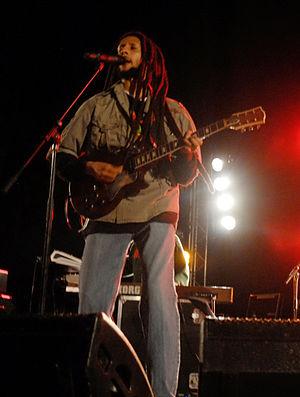
Julian Ricardo Marley est un musicien de reggae britannique. Il est le fils de Bob Marley et de Lucy Pounder. Il appartient au mouvement rastafari. Julian a passé son enfance entre l'Angleterre et la Jamaïque. Formé à la musique dès son plus jeune âge, il est entre autres claviériste, batteur, bassiste et guitariste.